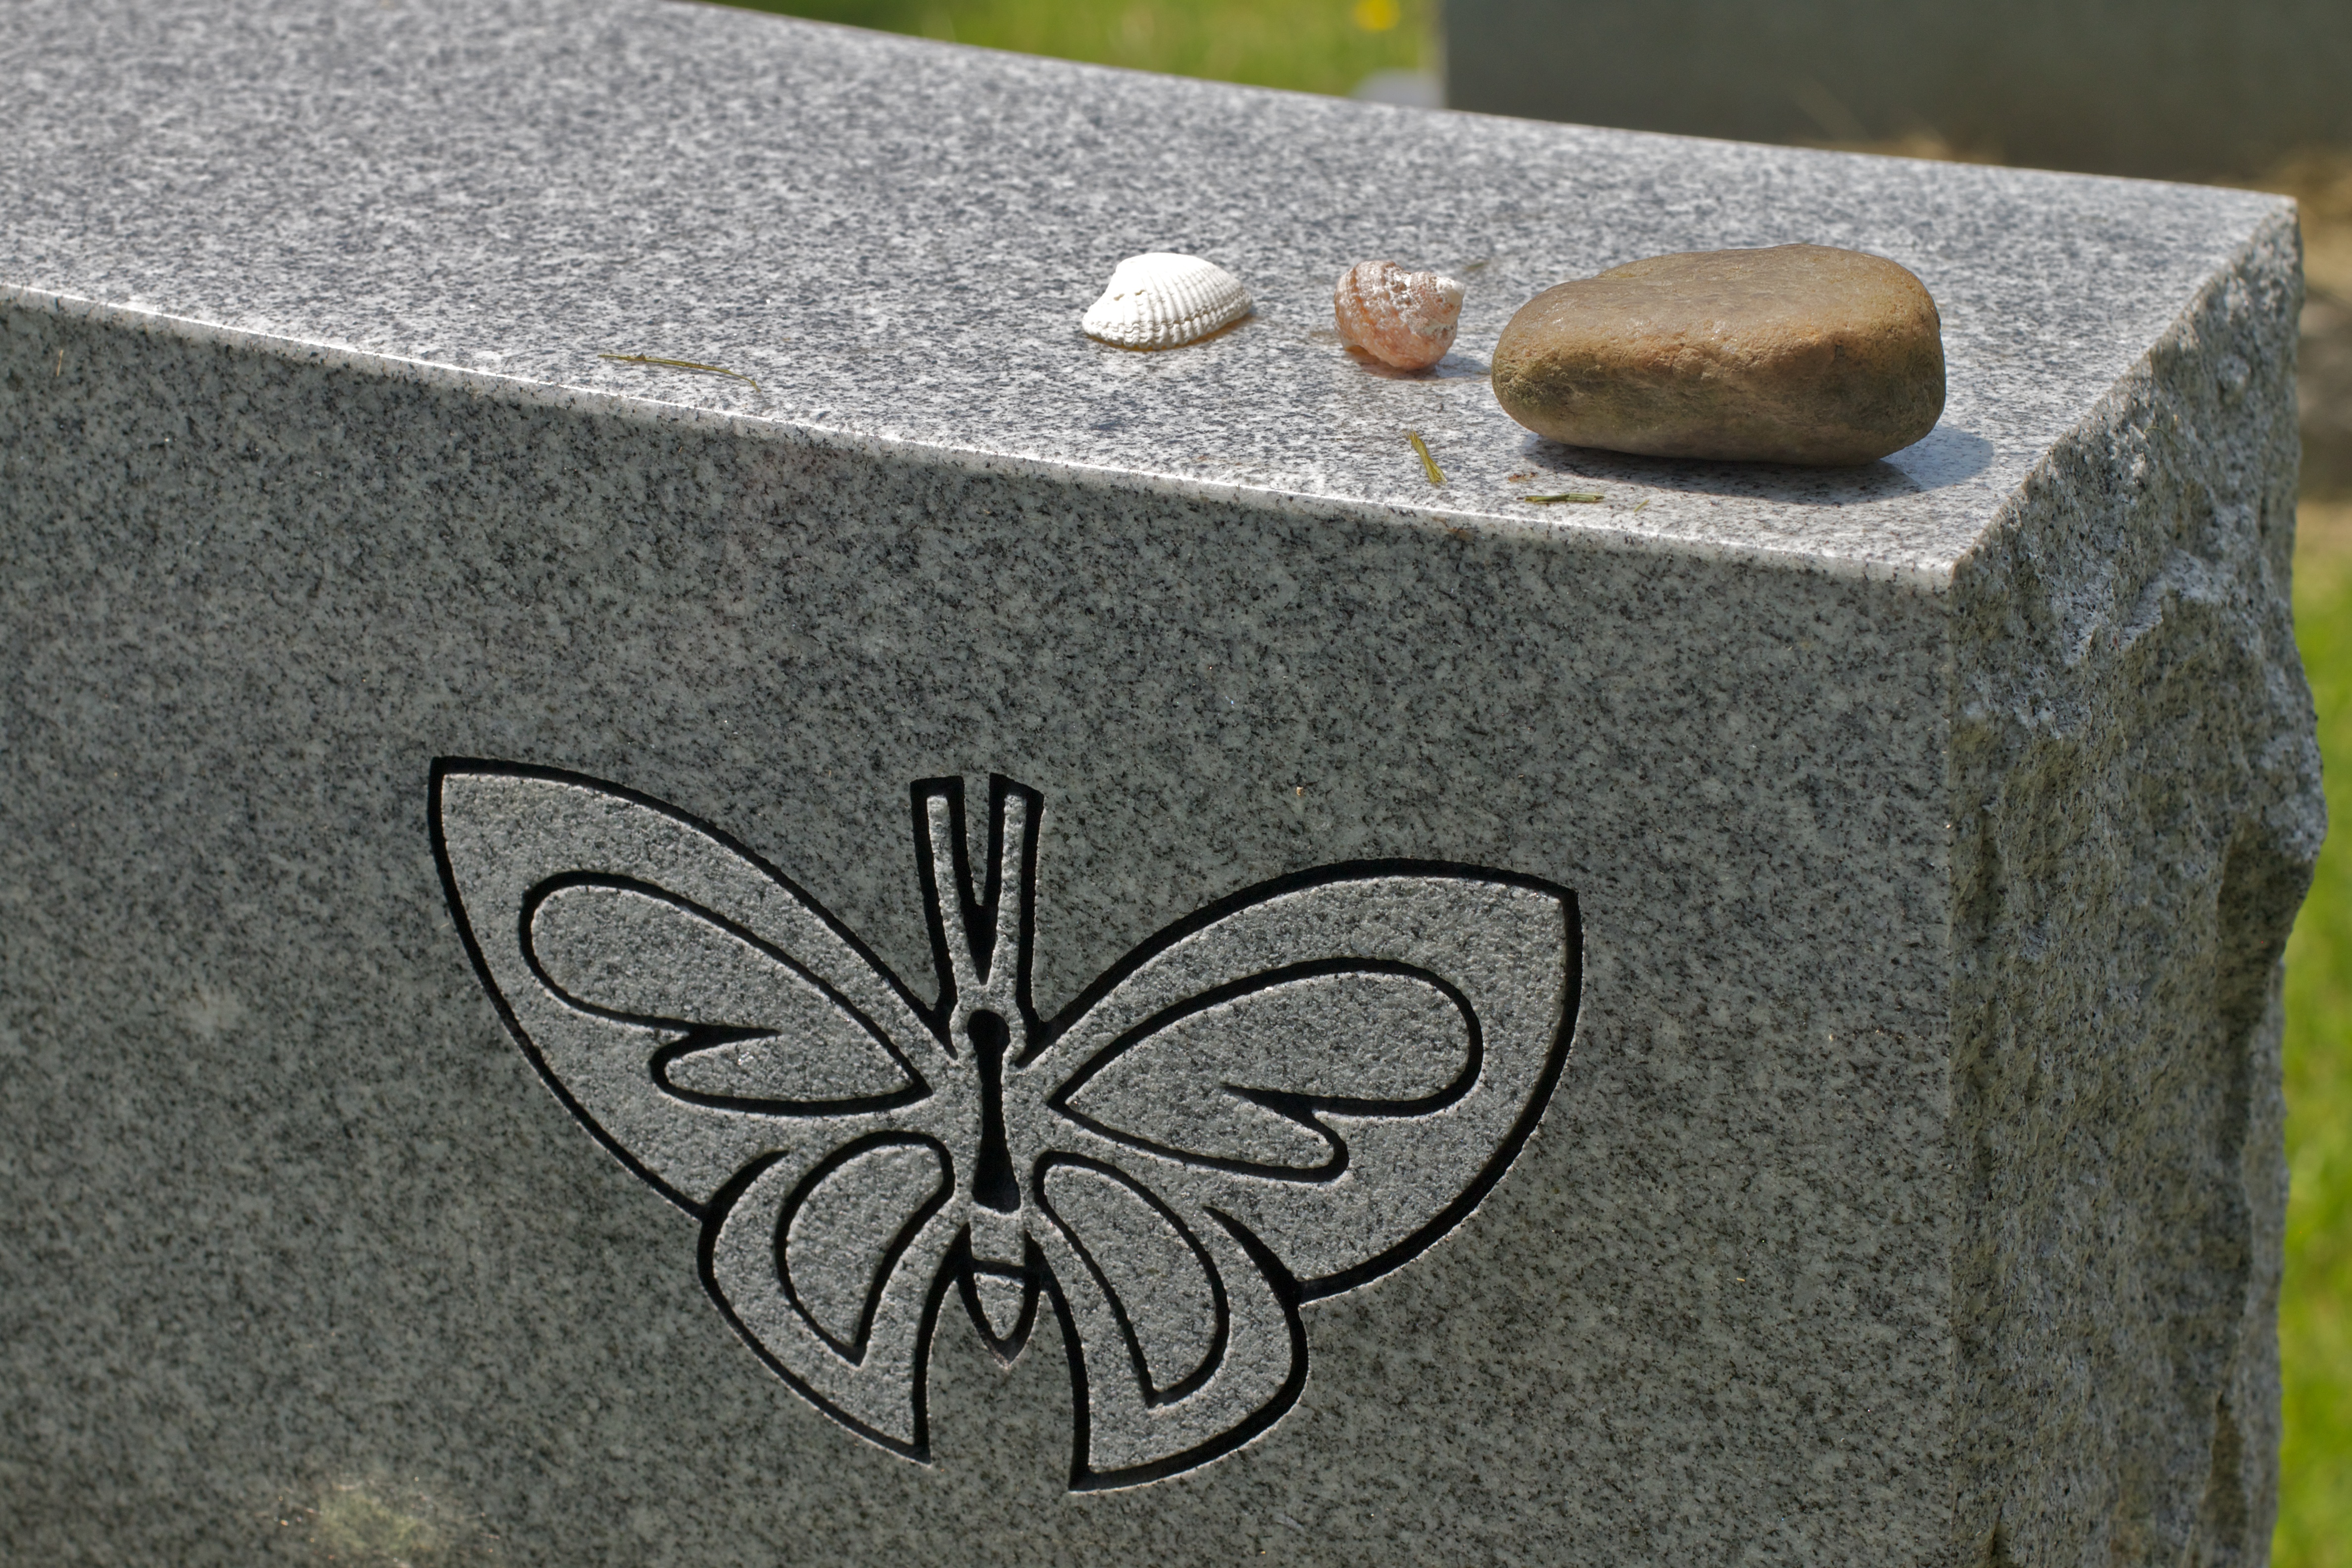
number, material, mom, grave, headstone, 2012366